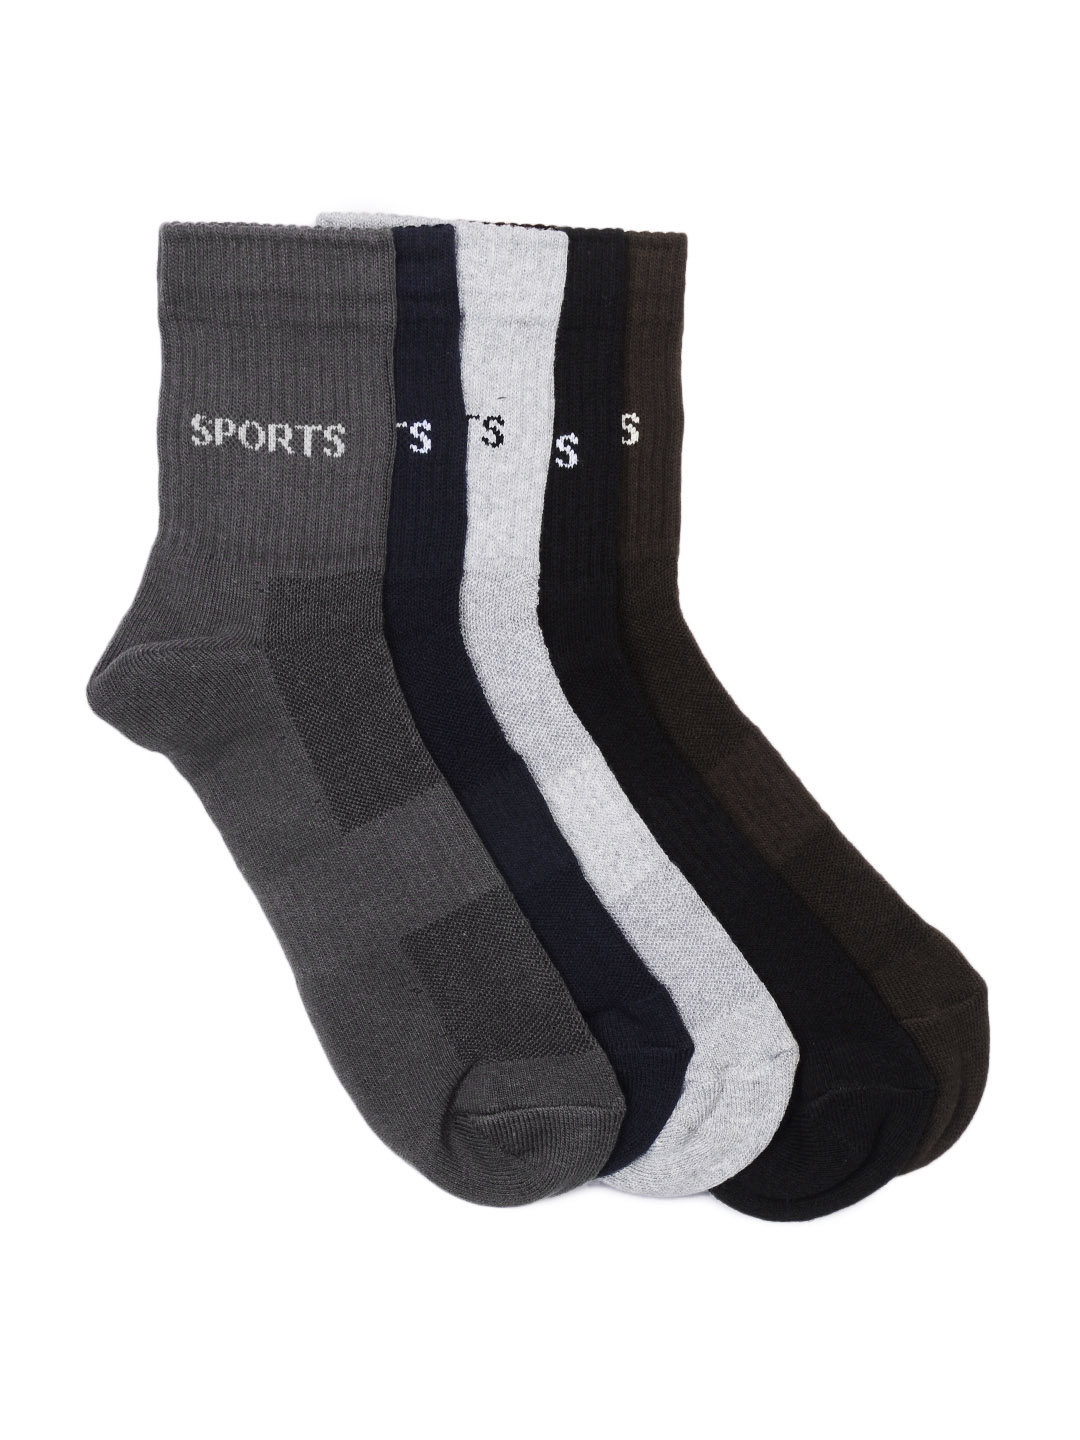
Calzini Men Pack of 5 Sport Socks
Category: Accessories / Socks / Socks
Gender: Men
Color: Brown
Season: Summer 2016
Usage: Casual